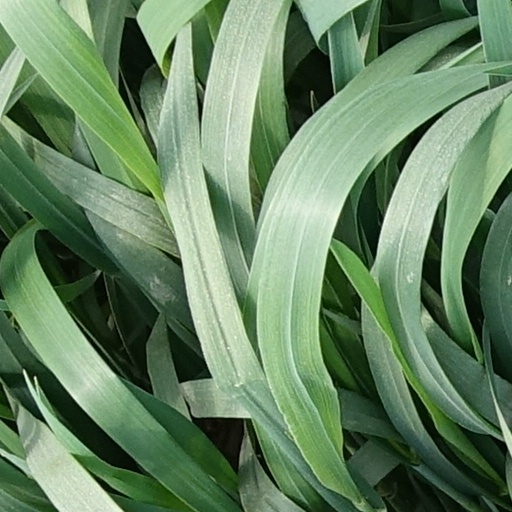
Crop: wheat